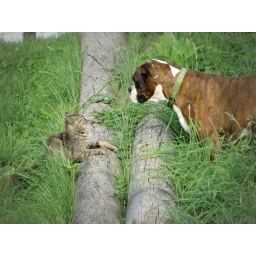
A boxer dog and barn cat in a stare-down on an old farm in Hopedale, Ohio